Niendorf Nord station

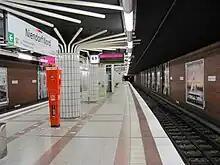
Niendorf Nord station platform

Niendorf Nord is served by Hamburg U-Bahn line U2; departures are every 10 minutes.